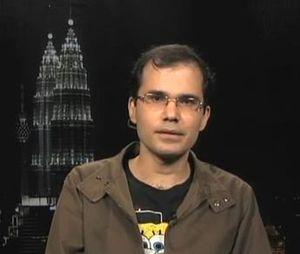
Mana Neyestani est un dessinateur et illustrateur iranien.